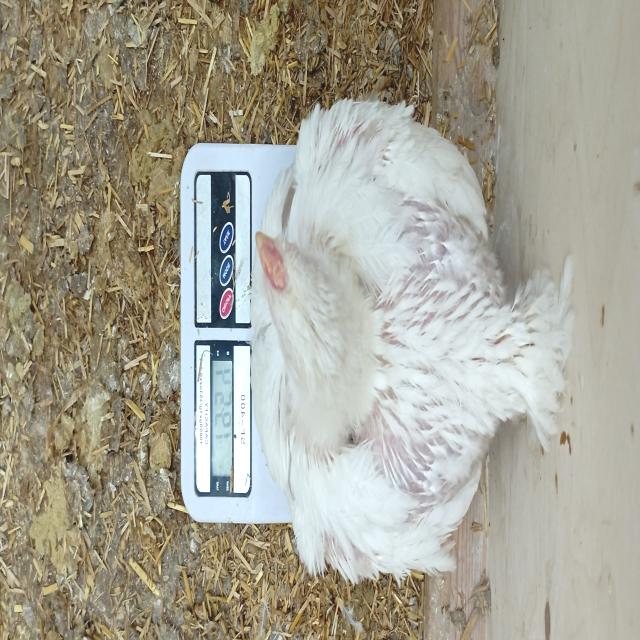
Weight: 1986 g